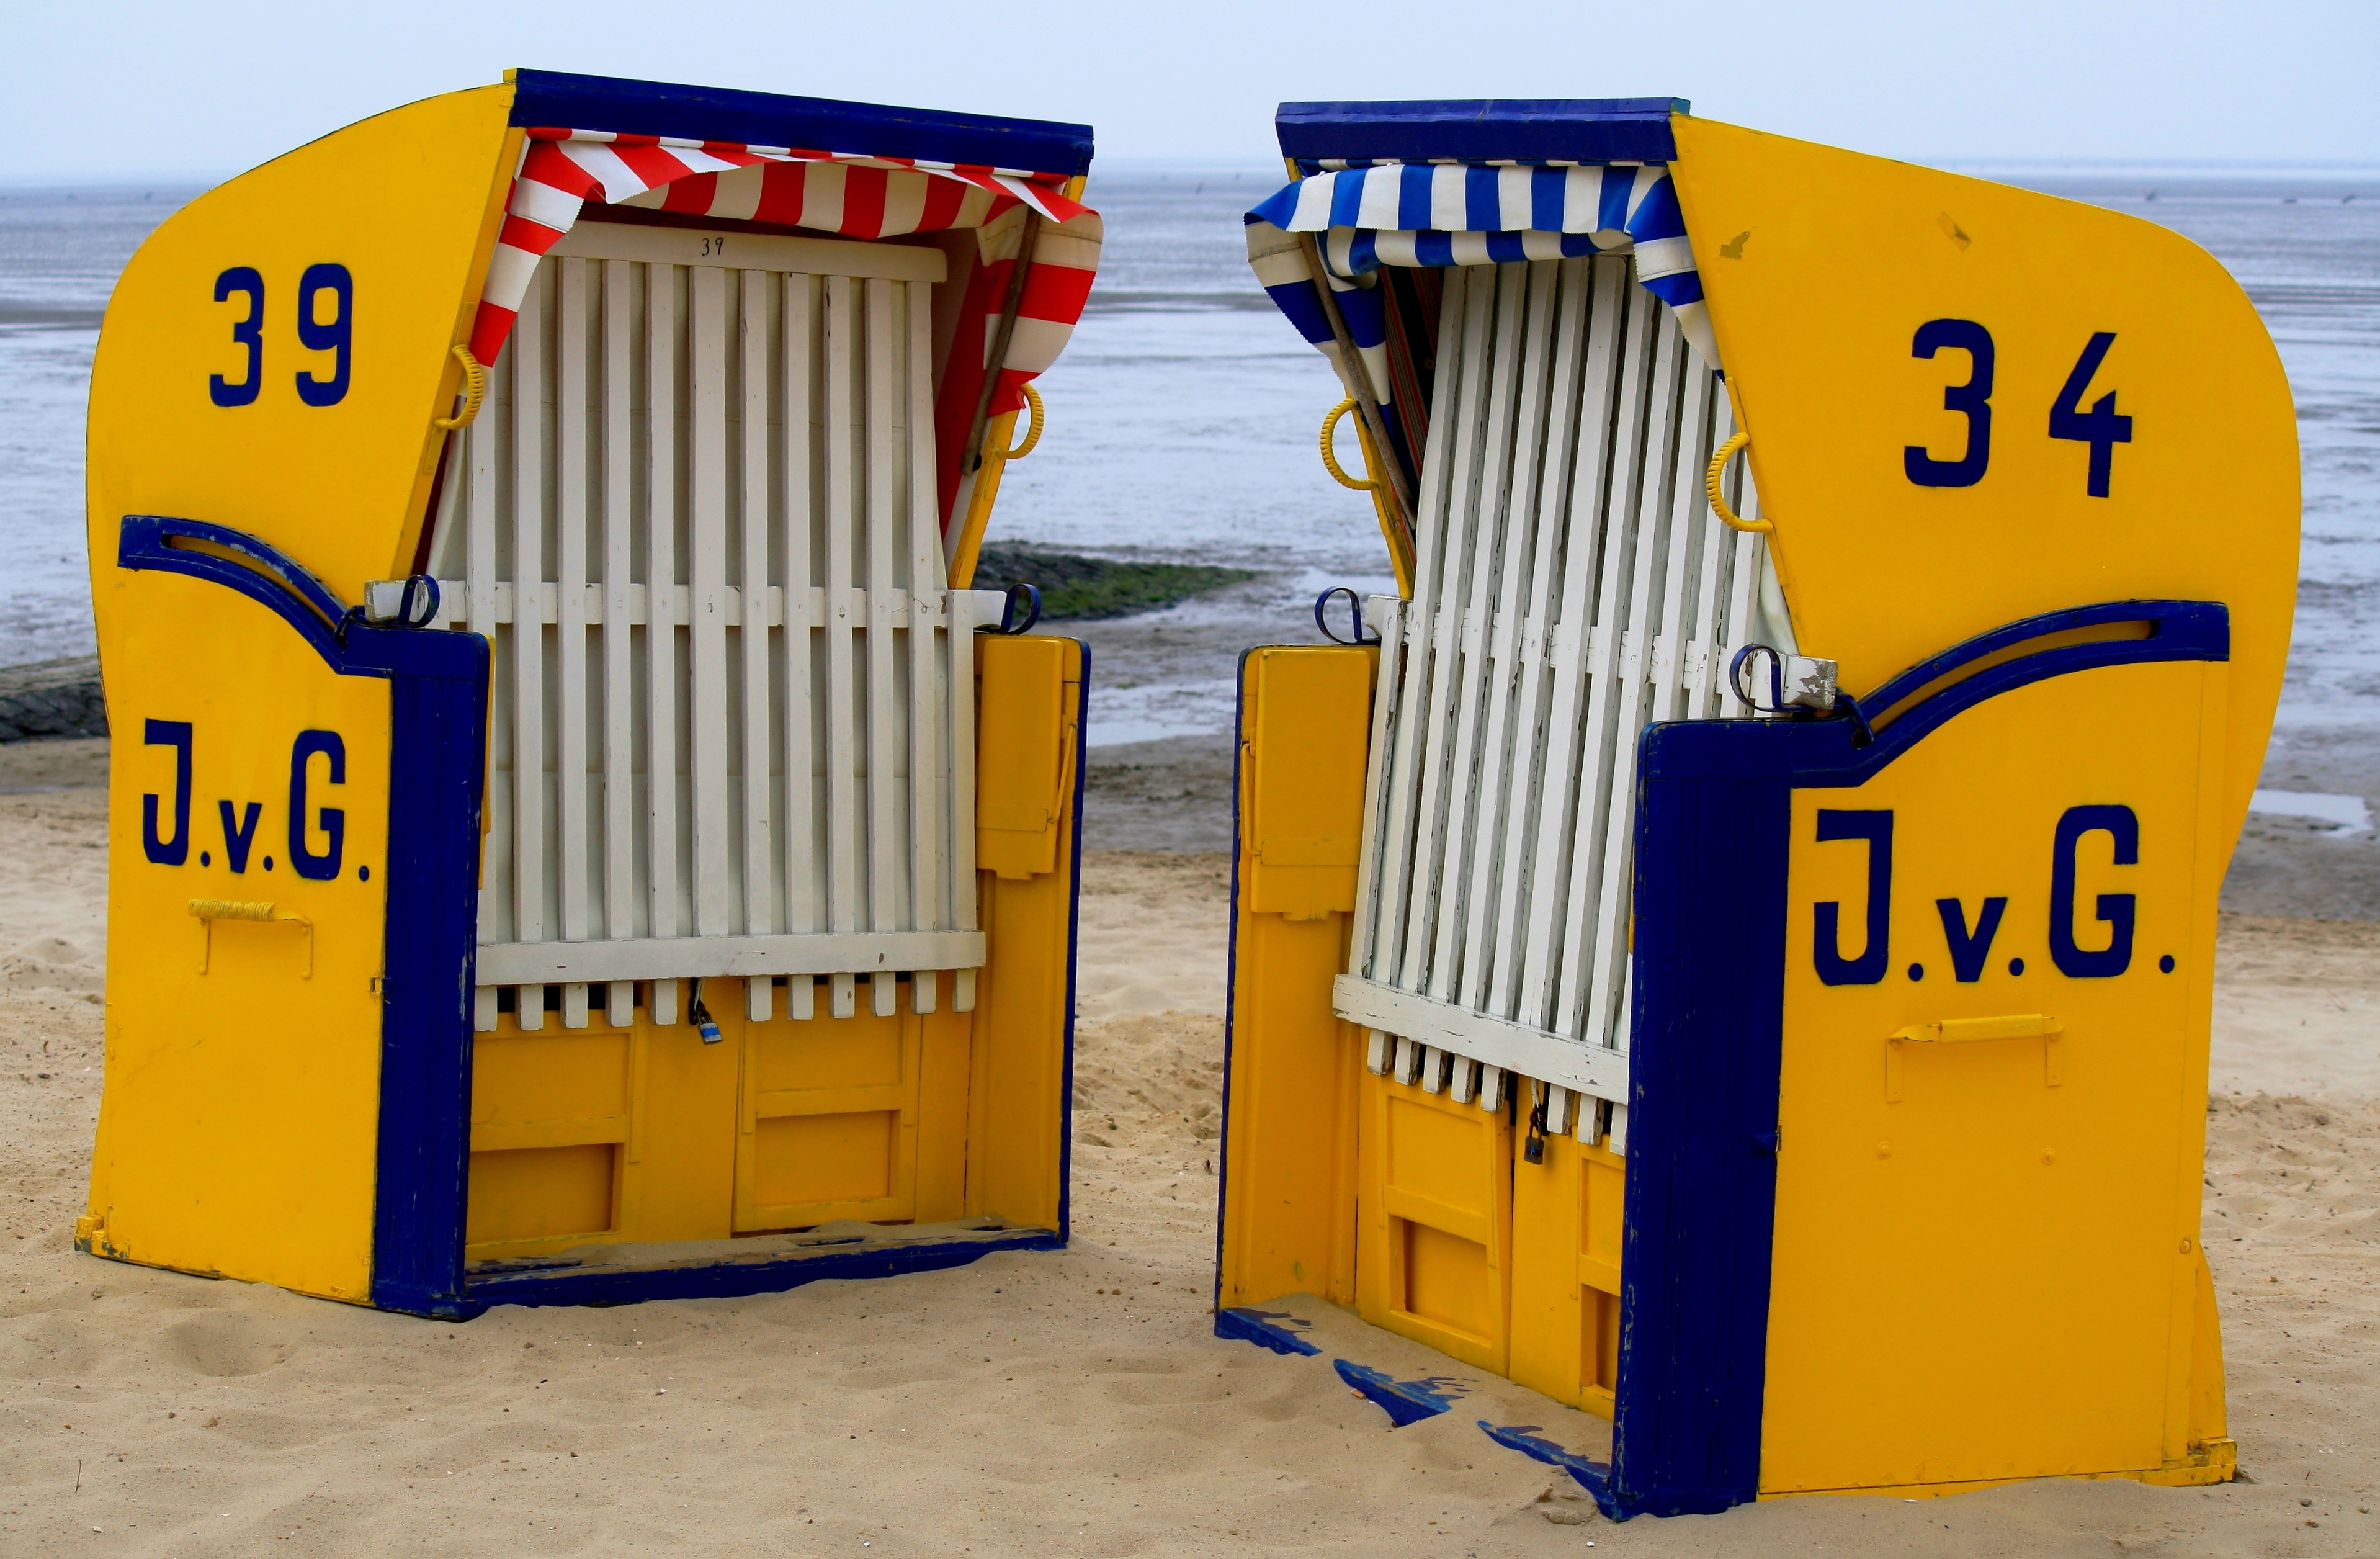
beach, sea, coast, relax, holiday, yellow, shipping container, holidays, north sea, beach chair